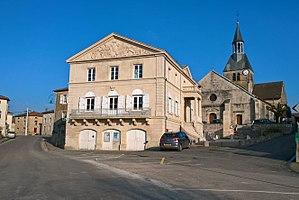
Dommartin-le-Saint-Père, la mairie et l'église.
Dommartin-le-Saint-Père est une commune française située dans le département de la Haute-Marne, en région Grand Est.